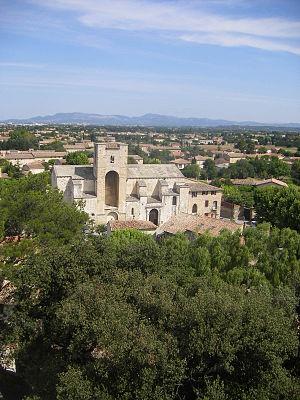
Pernes-les-Fontaines est une commune française située dans le département du Vaucluse, en région Provence-Alpes-Côte d'Azur.